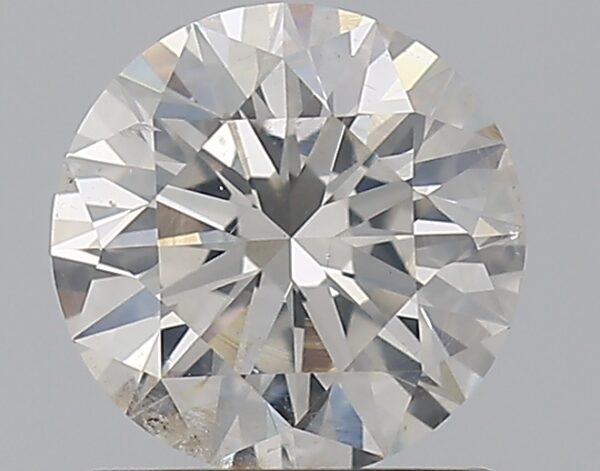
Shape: round
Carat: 1
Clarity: SI2
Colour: H
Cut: EX
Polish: EX
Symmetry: EX
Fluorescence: ST
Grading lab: GIA
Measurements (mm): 6.38 x 6.42 x 3.99